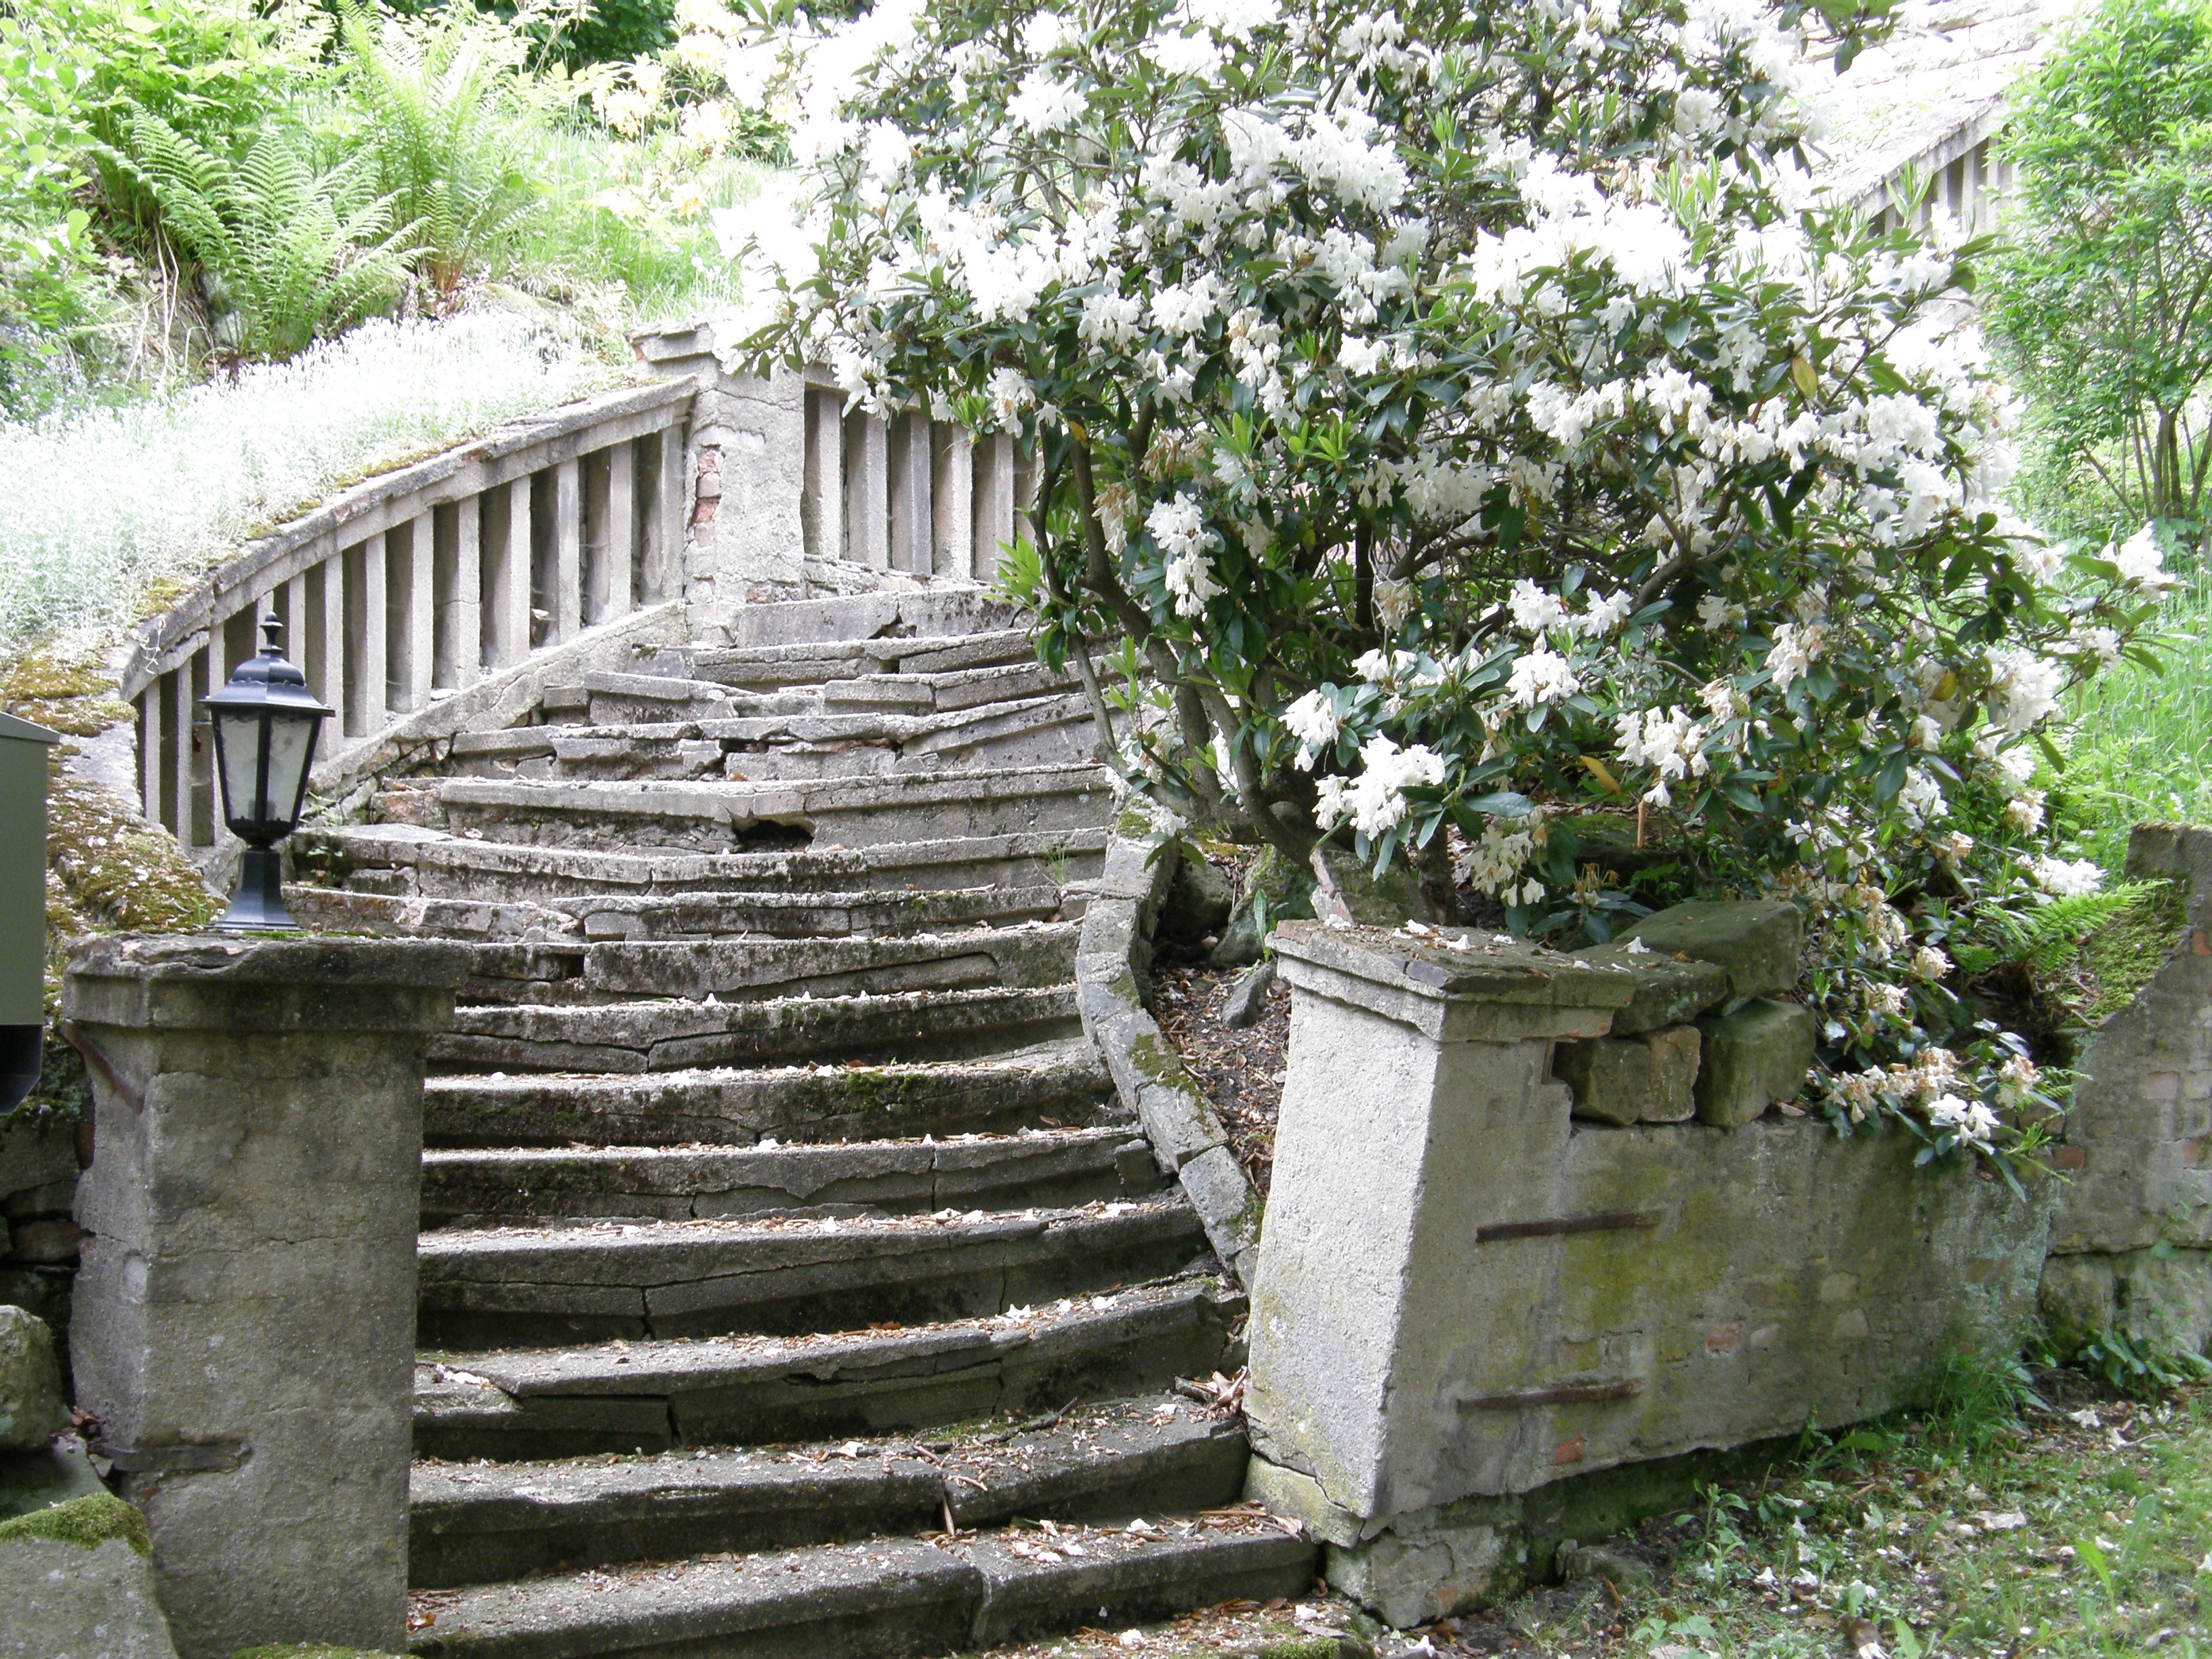
white, wall, cottage, garden, mysterious, stairs, dilapidated, estate, lapsed, ailing, outdoor structure